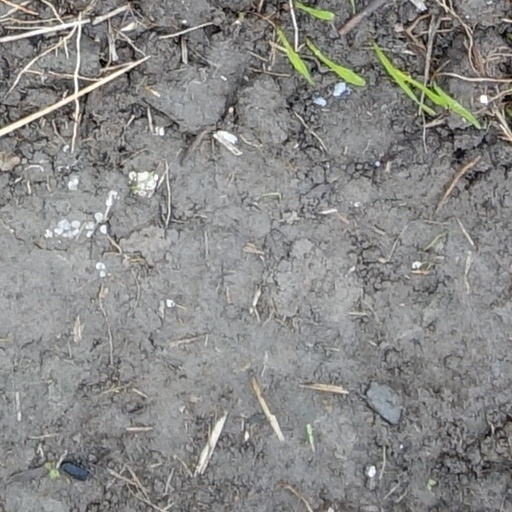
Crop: wheat